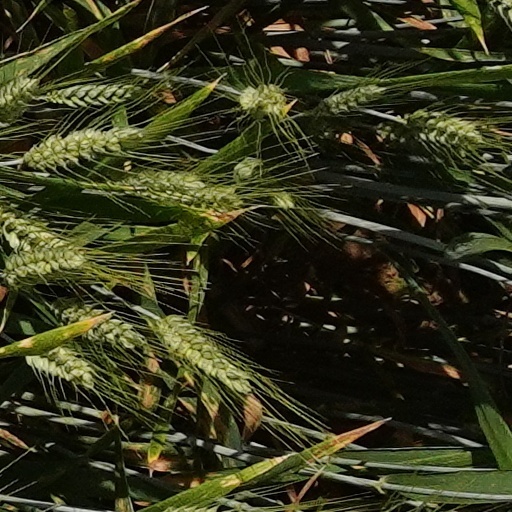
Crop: wheat